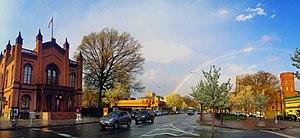
L'hôtel de ville de Flushing est un hôtel de ville historique situé dans le quartier de Flushing dans le borough du Queens à New York. Auparavant, il a servi de siège au gouvernement du village de Flushing, établi sous le nom de Vlissingen en 1645, jusqu'à la consolidation avec New York en 1898. Il a été construit en 1862 et est un bâtiment en brique de deux étages, avec sous-sol et comble.